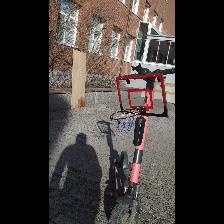
Label: NonHuman